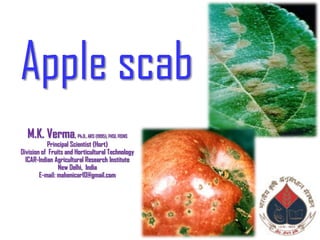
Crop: apple
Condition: scab